C. C. Beall

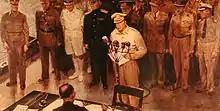
"General MacArthur, surrender WWII on USS Missouri" – painting by Beall

Beall did work for many of the leading periodicals of the twentieth century. His watercolor style was in a type of bold contrasting reflections, which was popular at the time. Some Meredith magazines that he produced paintings and colored drawings for included "Collier's," "Vanity Fair," "Cosmopolitan," "Woman's Home Companion," "Saturday Evening Post," "American Family Circle," and "This Week." He also painted covers for "Elks Magazine" and "Reader's Digest" books.